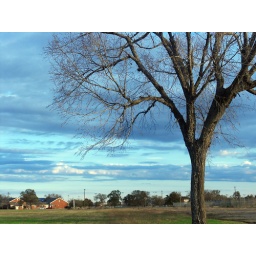
Interesting cloud cover and a naked tree in the early morning.